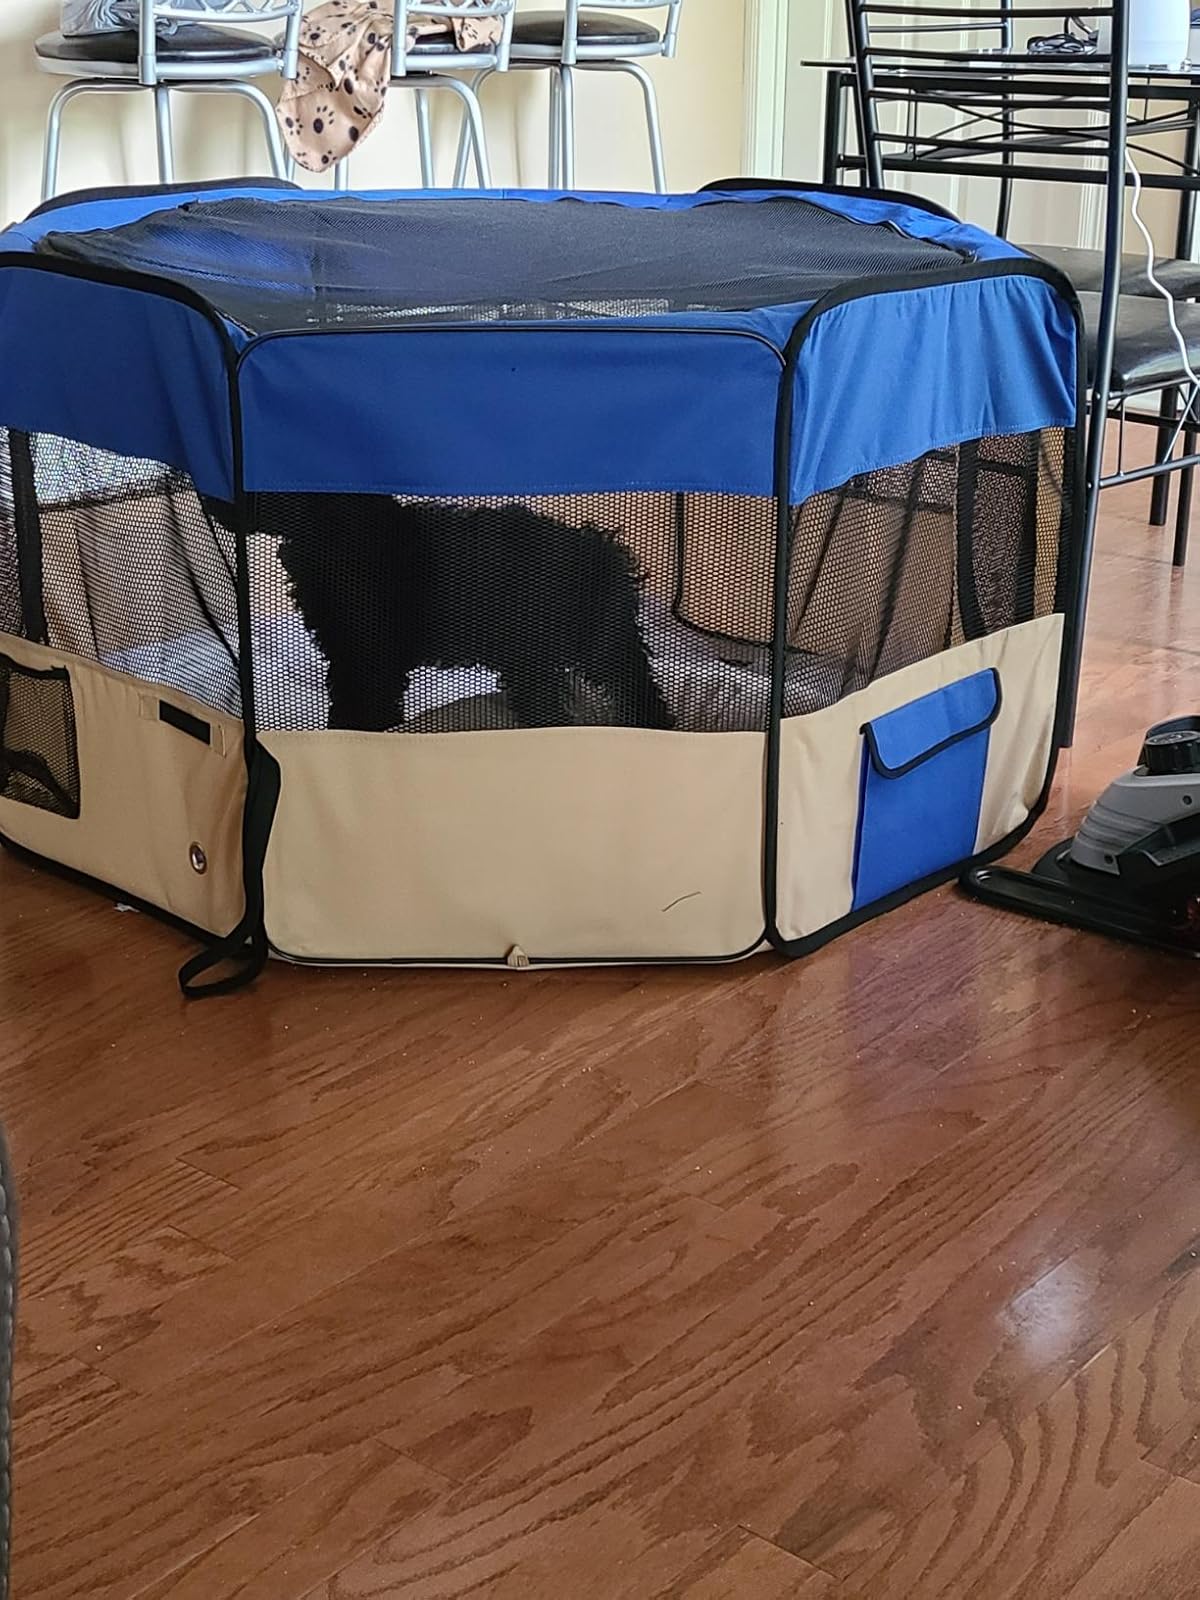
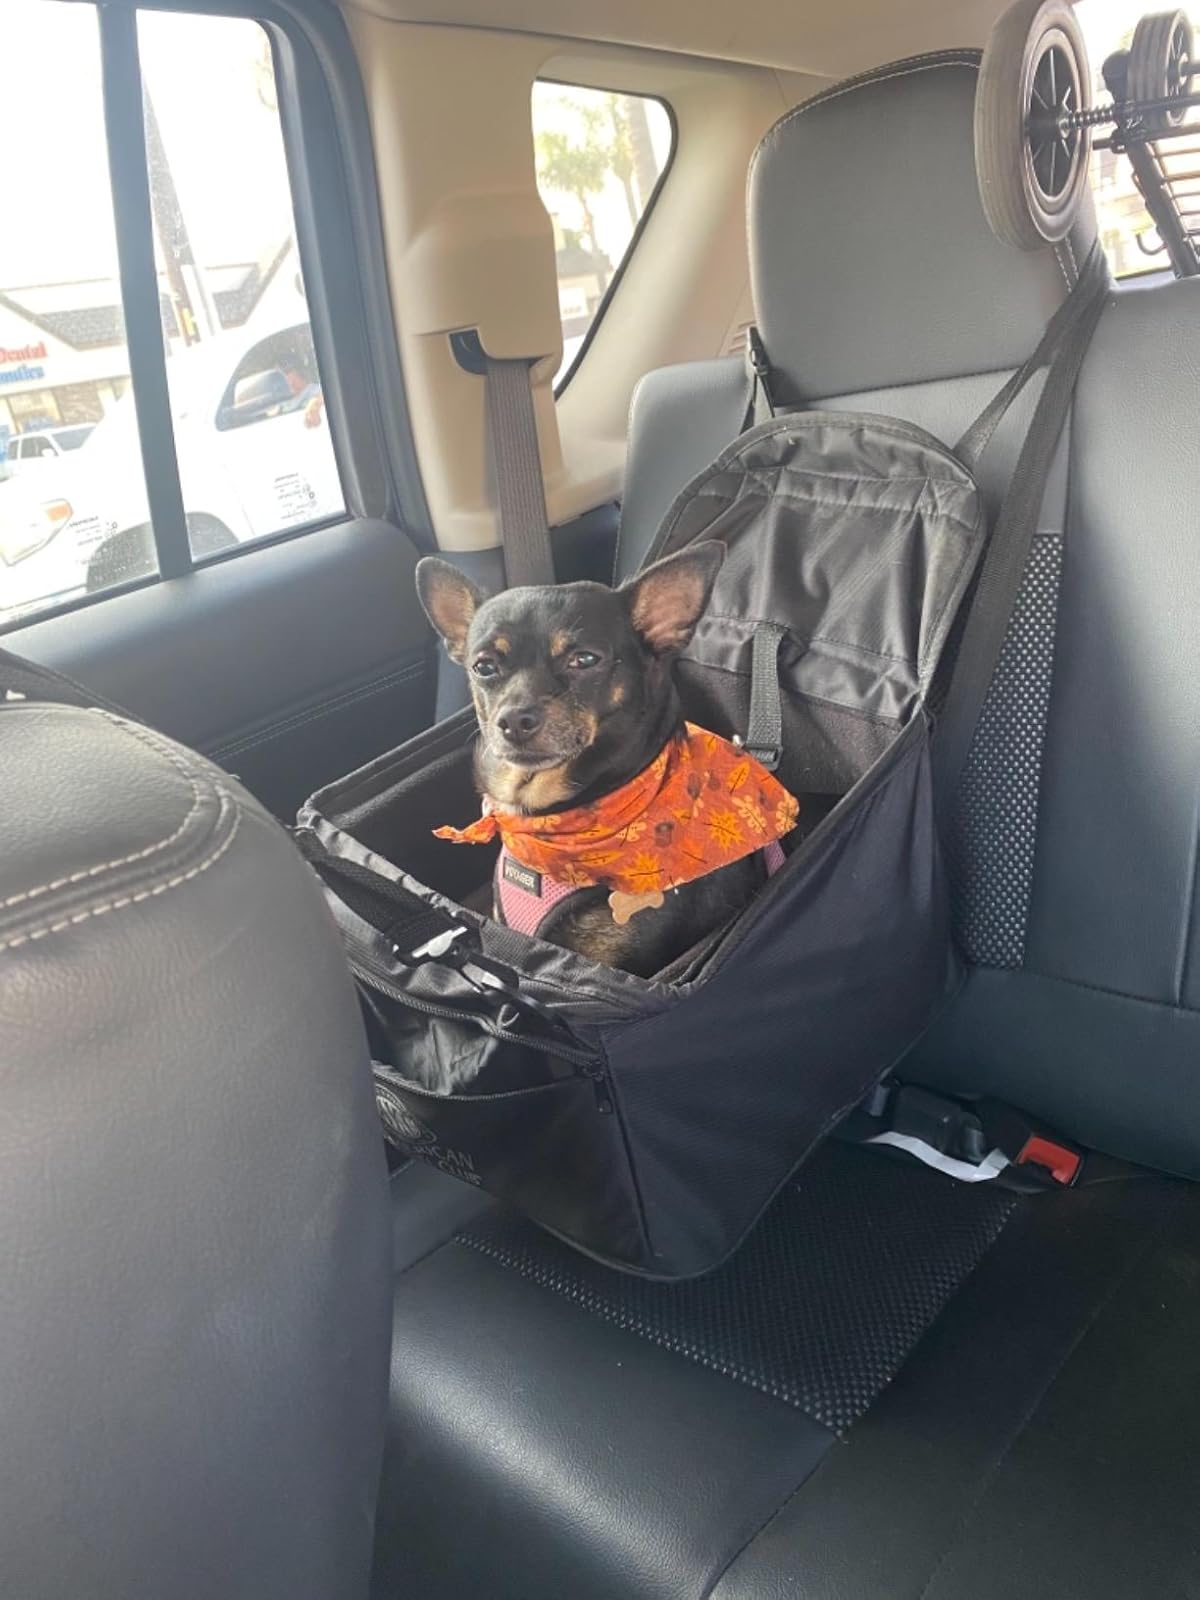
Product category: items_kennel
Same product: no